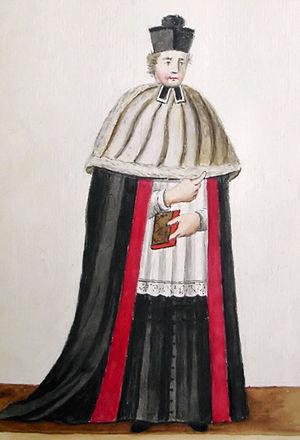
La cathédrale Saint-Tugdual est un édifice religieux situé à Tréguier, dans le département des Côtes-d'Armor en France. Elle était la cathédrale de l’ancien évêché de Tréguier, l'un des neuf évêchés de la Bretagne historique jusqu'en 1790. Elle est aujourd'hui le siège de la paroisse Saint-Yves de Tréguier. Lieu de sépulture de saint Yves, elle est un sanctuaire où l'on vient en pèlerinage, notamment autour du 19 mai à l'occasion de la fête de saint Yves, où a lieu un grand pardon.
Dans les traditions catholique et anglicane, un chapitre de chanoines est un collège de clercs appelés chanoines, attachés à une église cathédrale ou collégiale.
Guillaume III de Hohnstein, parfois Honstein, fut prince-évêque de Strasbourg de 1506 à 1541 sous le règne des empereurs Maximilien Iᵉʳ de Habsbourg et Charles Quint, et les pontificats de plusieurs papes depuis Jules II à Paul III. Il fut assisté dans ses fonctions par un évêque titulaire, d'abord Johann Ortwin, évêque de Mathones, puis Konrad Wickgram, évêque de Dunes.